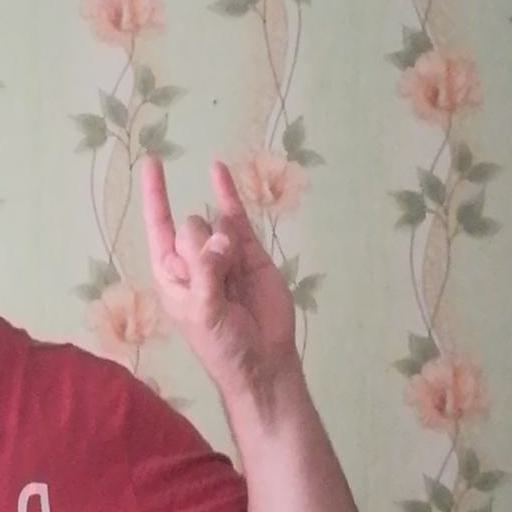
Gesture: rock